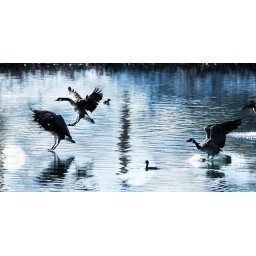
geese landing in water blue bokeh